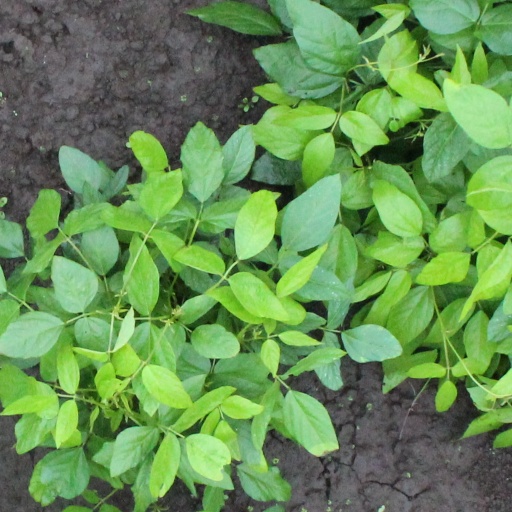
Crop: soybean